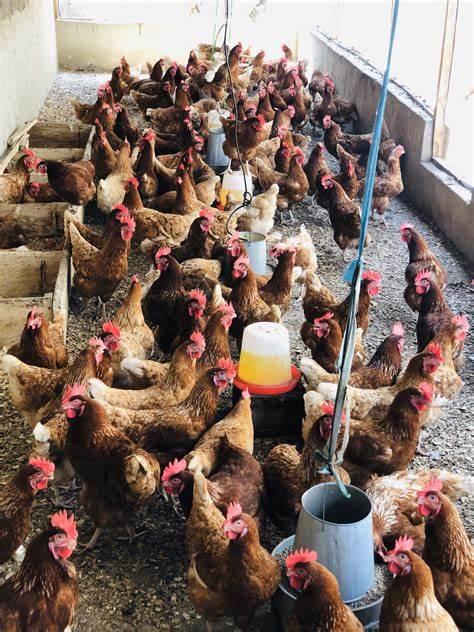
Wafugaji wa kuku wa kisasa wa mayai, walio ndani ya chumba chenye ukuta mfupi wa simenti na senyenge, waliofungiwa chakula kwenye mabakuli ya bati na maji kwenye mabakuli ya plastiki, yaliyowekwa dawa.